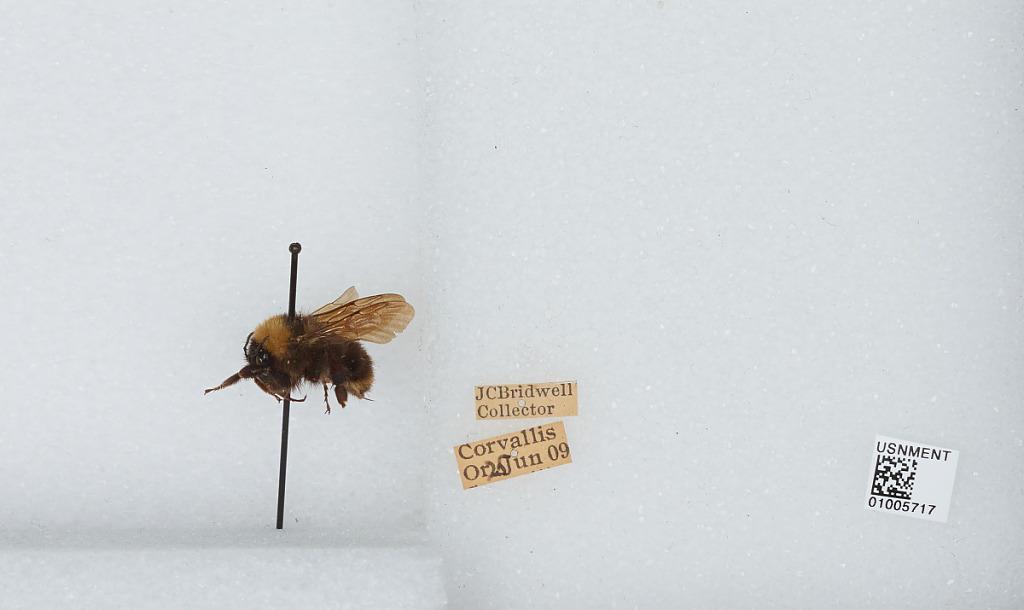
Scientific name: Bombus (Fervidobombus) californicus Smith
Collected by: J. Bridwell
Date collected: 1909-6-25
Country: United States
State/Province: Oregon
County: Benton
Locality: Corvallis
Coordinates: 44.5667, -123.283